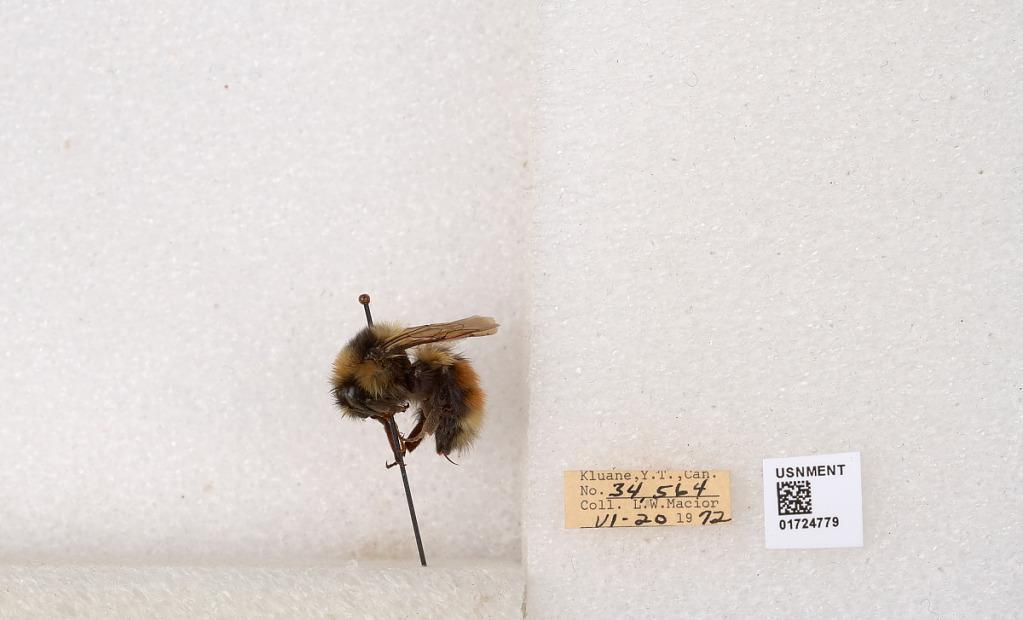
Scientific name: Bombus (Pyrobombus) sylvicola Kirby
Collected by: L. Macior
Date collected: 1972-6-20
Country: Canada
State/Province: Yukon Territory
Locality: Kluane National Park and Reserve
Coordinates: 60.7493, -139.504